Romani people in Hungary

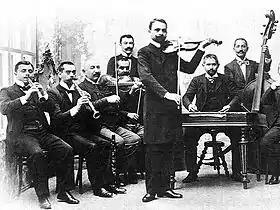
Romani orchestra in the 1890s, Kolozsvár (Cluj, Klausenburg)

Romani people first arrived in Hungary in the 14th and 15th centuries, an event which was probably connected to the collapse of Byzantine power in Anatolia, where they had likely been resident for several hundred years. Their presence in the territory of the medieval Kingdom of Hungary was first recorded in a chapter by Mircea the Old, prince of Wallachia, who held the Fogaras (Făgăraș) region in fief as vassal to the Hungarian Crown between 1390 and 1406. The charter makes mention of 17 "tent-dwelling Gypsies" "(Ciganus tentoriatos)" who were held by a local boyar Costea, lord of Alsó- and Felsővist and of Alsóárpás (now Viștea de Jos, Viștea de Sus and Arpașu de Jos in Romania). Next, the financial accounts of the town of Brassó (now Brașov in Romania) recorded a grant of food to "Lord Emaus the Egyptian" and his 120 followers in 1416. Since Romani people were often mentioned as either "Egyptians" or "the Pharaoh's People" in this period, Lord Emaus and his people must have been Romani.